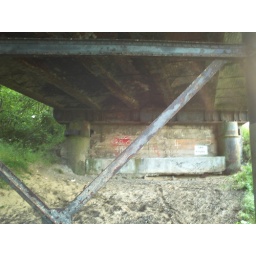
a view under the old bridge at mossbridge note the rusty struts in front of the camera